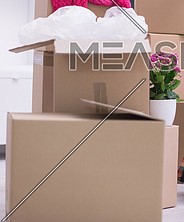
Label: cardboard